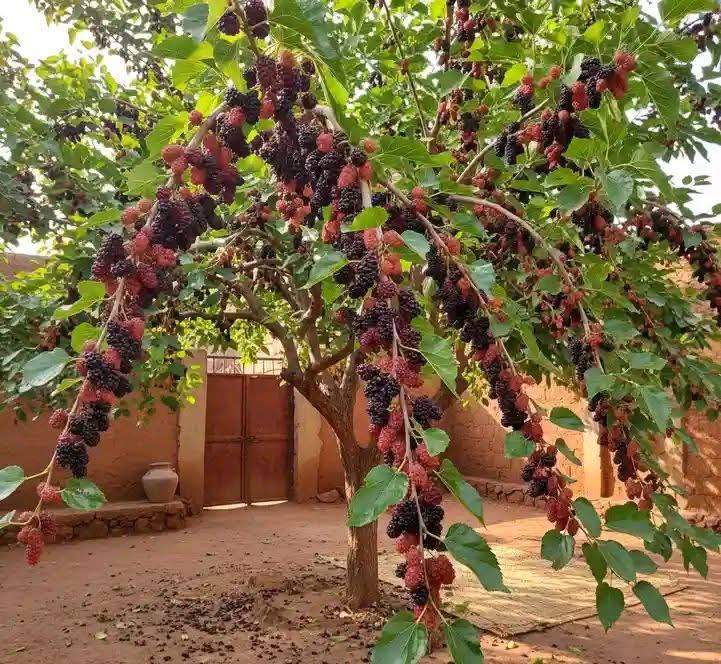
الوصف بالفصحى: شجرةِ التوتِ الكثيفةِ محملةٌ بكمياتٍ من الثمارِ الناضجةِ ذاتِ اللونِ الاحمر والاسود ، وسطَ فناءِ منزلٍ
الوصف بالعامية السودانية: شجرة توت ثمارها سودا ونجيضة في نص حوش بيت
التصنيف: Agriculture & Livestock